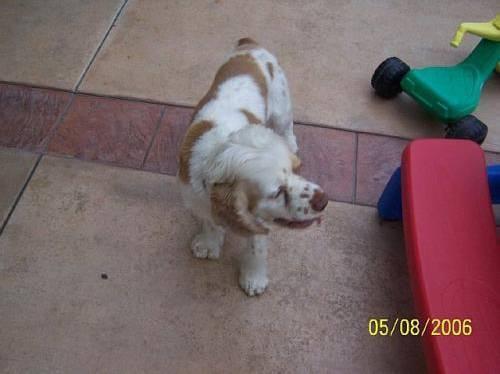
dog